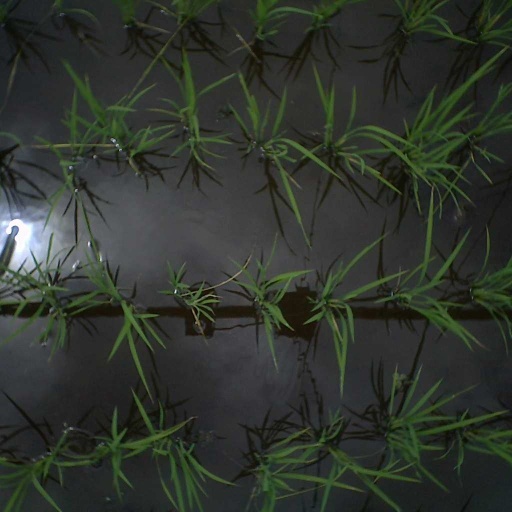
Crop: rice